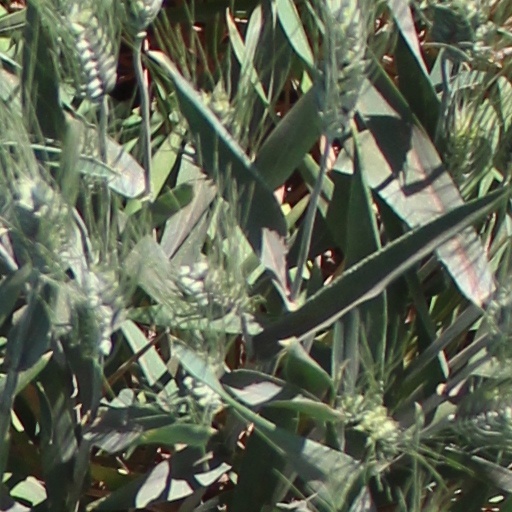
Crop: wheat